Amorphous silicon

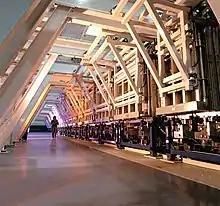
United Solar Ovonic roll-to-roll solar photovoltaic production line with 30 MW annual capacity

Hydrogenated amorphous silicon (a-Si:H) has been used as a photovoltaic solar cell material for devices which require very little power, such as pocket calculators, because their lower performance compared to conventional crystalline silicon (c-Si) solar cells is more than offset by their simplified and lower cost of deposition onto a substrate. Moreover, the vastly higher shunt resistance of the p-i-n device means that acceptable performance is achieved even at very low light levels. The first solar-powered calculators were already available in the late 1970s, such as the Royal "Solar 1", Sharp "EL-8026", and Teal "Photon".